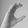
ASL letter: C